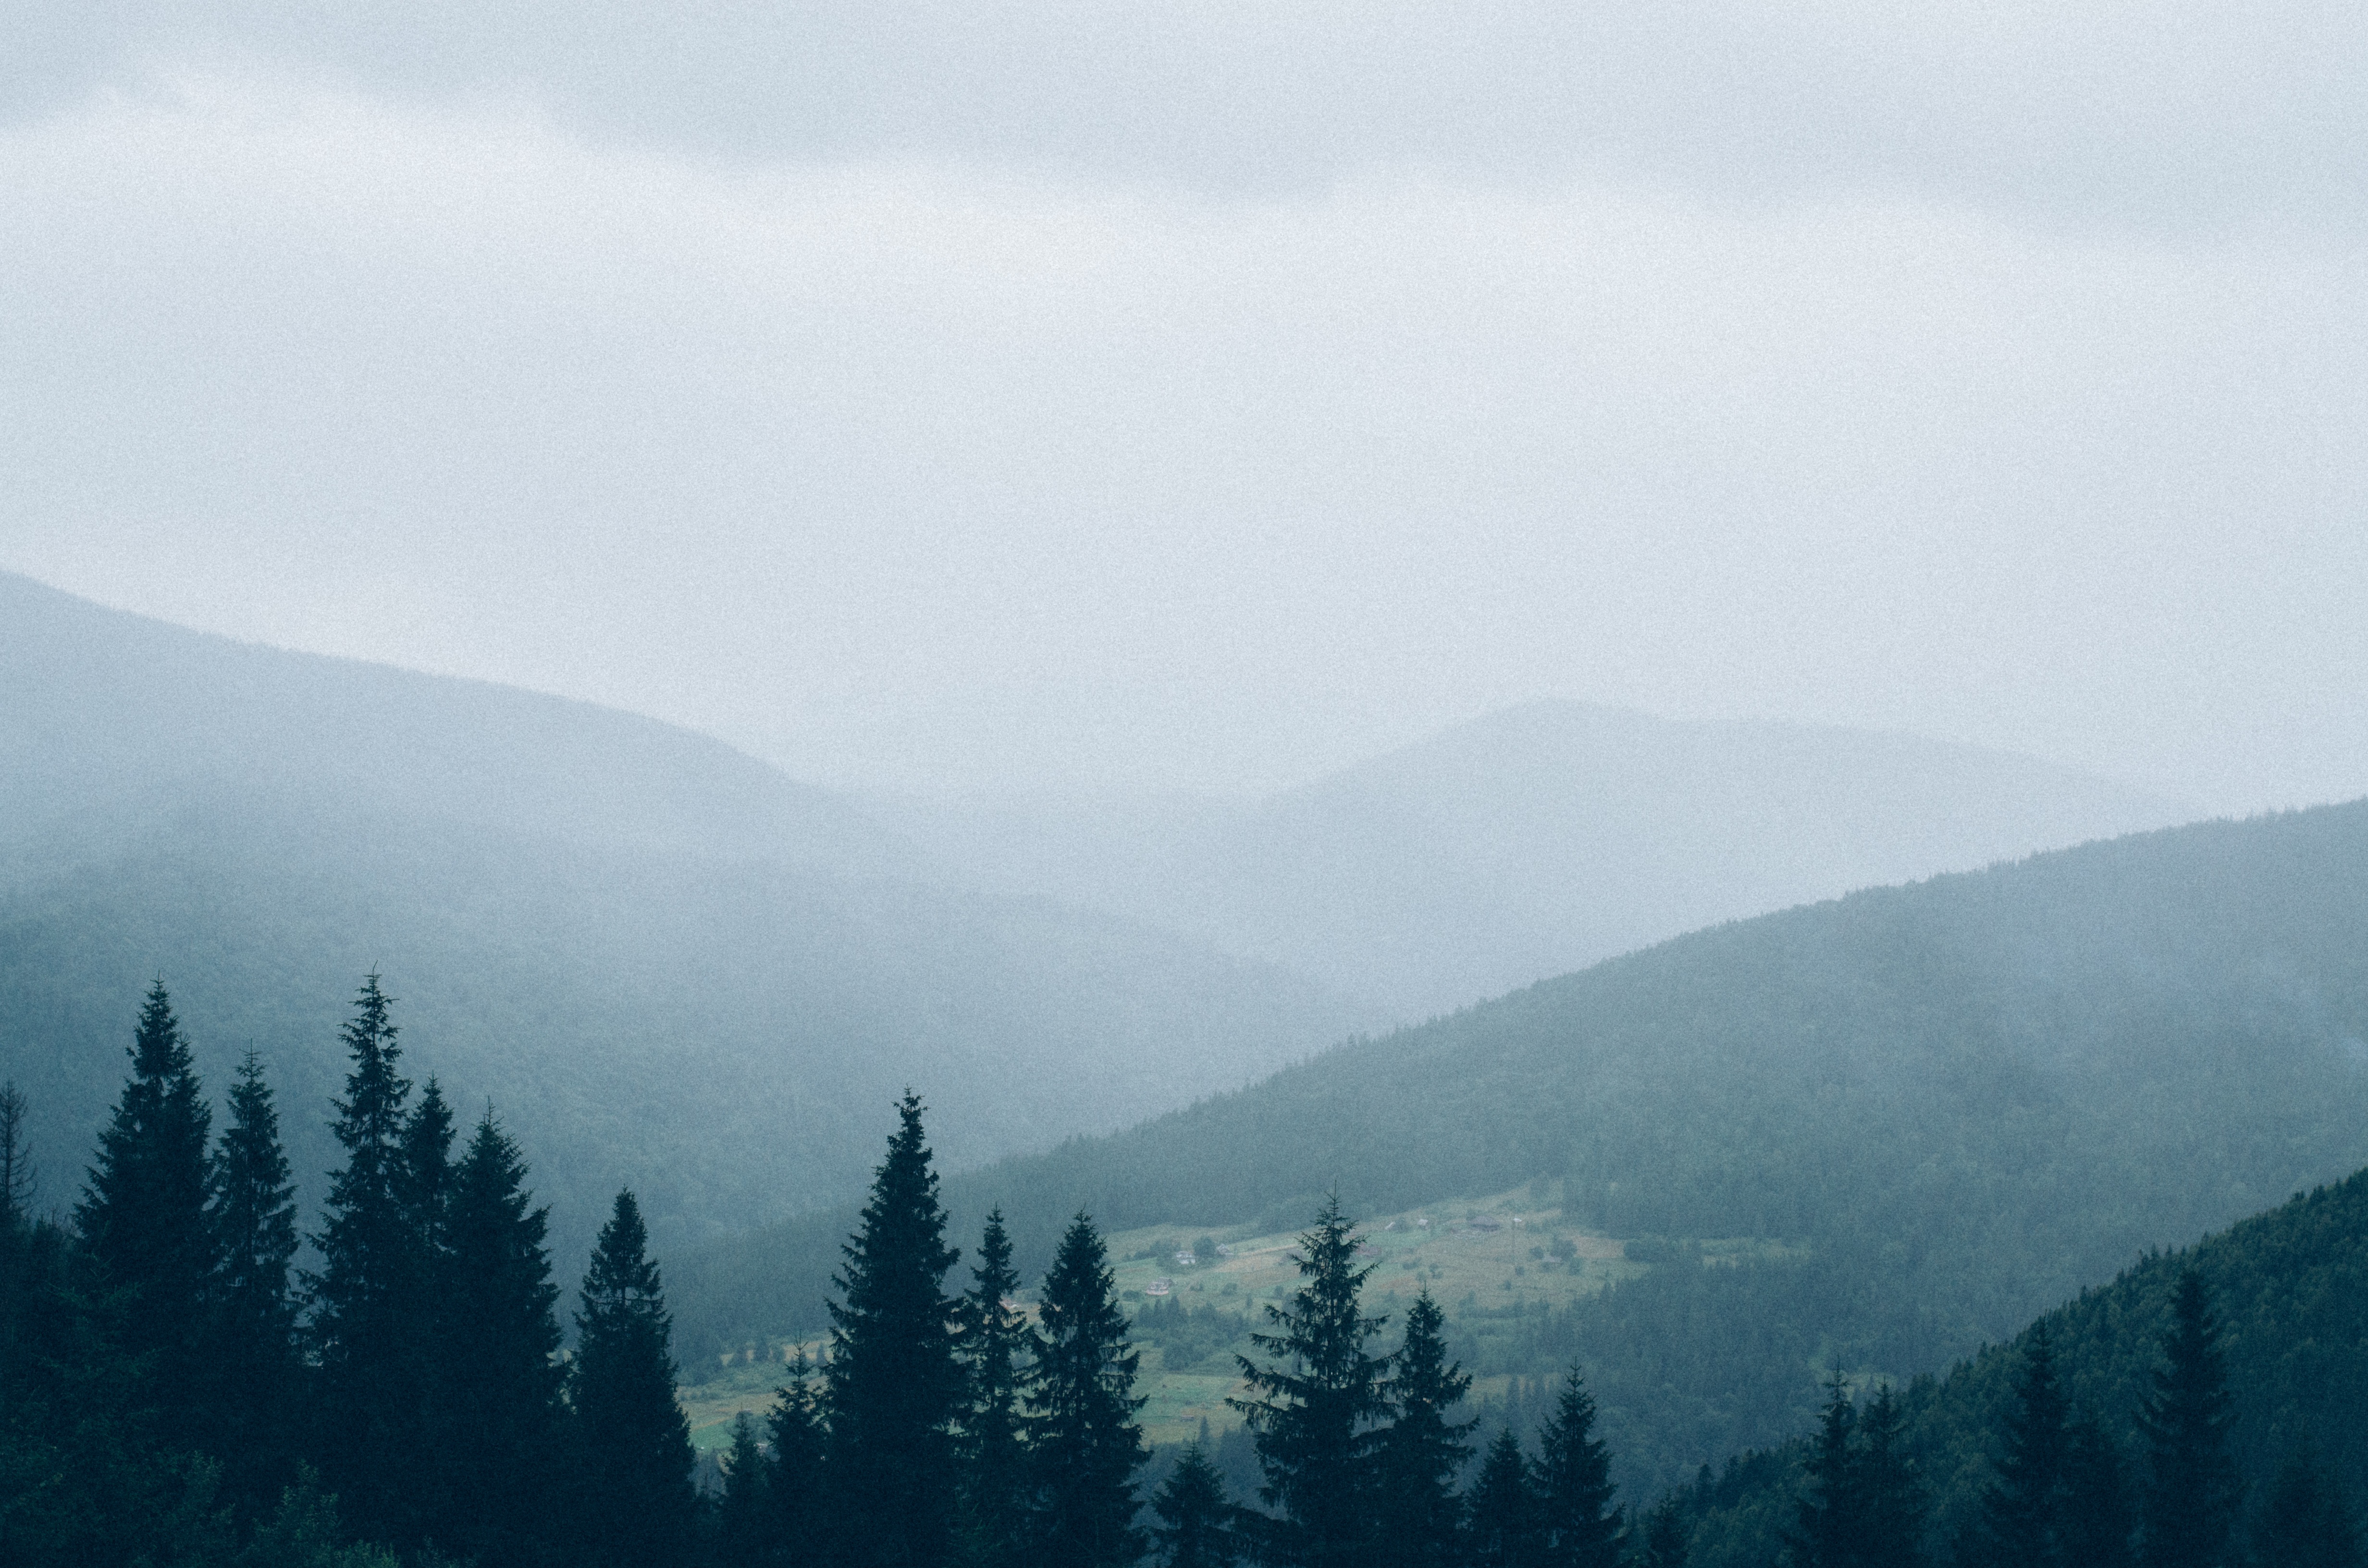
tree, nature, forest, wilderness, mountain, snow, cloud, fog, mist, morning, hill, valley, mountain range, weather, ridge, summit, alps, plateau, landform, geographical feature, atmospheric phenomenon, mountainous landforms